Cream gene

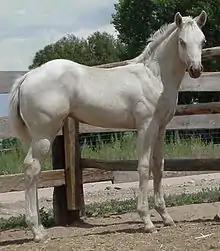
A light palomino foal. Its light cream coat color gives it a superficial resemblance to a cremello, but it has dark skin and eyes, so it can only have one copy of the cream dilution gene, and cannot be a double-dilute cremello or a pseudo-double dilute.

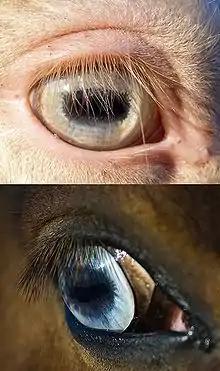
Comparison between the lightly pigmented blue eye of a perlino (top) versus a pure blue "unpigmented" eye, created by an unpigmented layer of cells at the front of the eye.

Other coat colors may mimic the appearance of a cream coat color. The presence or absence of the cream gene can always be verified by the use of a DNA test. Also, as explained in "Mixed dilutes" below, horses may simultaneously carry more than one dilution gene. Dilution genes which, by themselves, may be confused with cream dilutions include the following: